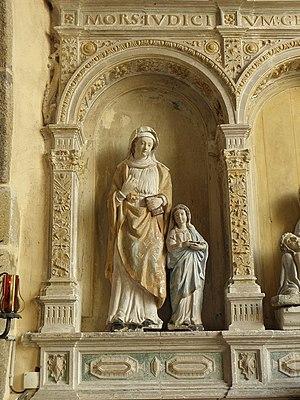
Retable de Saint-Eustache en l'église d'Hambers (53). Groupe sculpté de l'éducation de la Vierge par Sainte-Anne.
L'église Saint-Gervais-et-Saint-Protais est située à Hambers, en Mayenne.